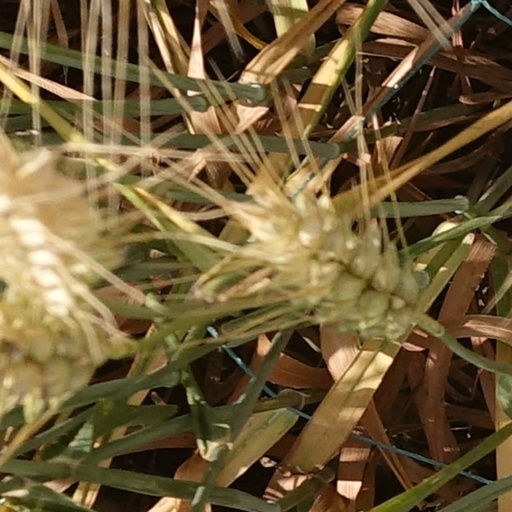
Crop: wheat